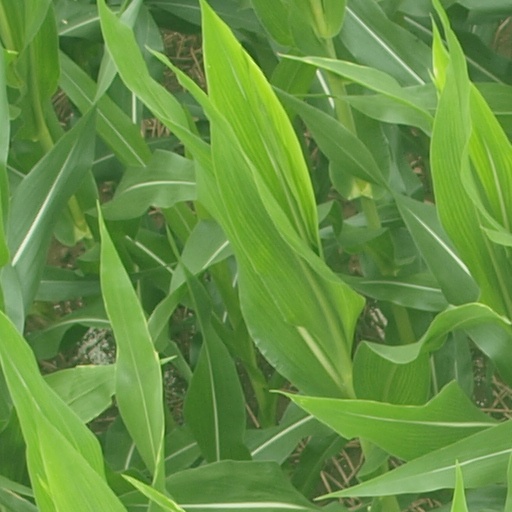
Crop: maize; corn